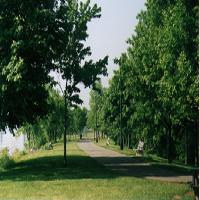
Weather: sun or clear